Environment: real
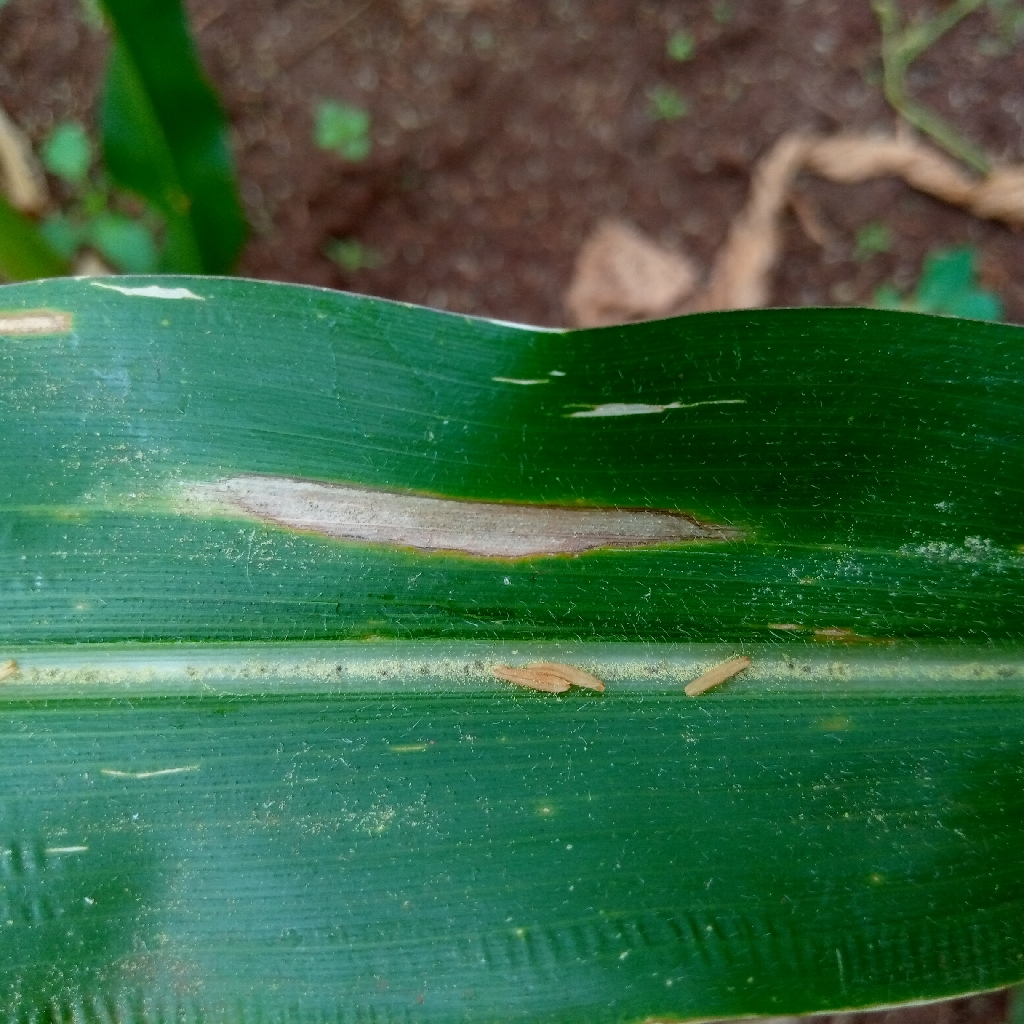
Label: northern_corn_leaf_blight